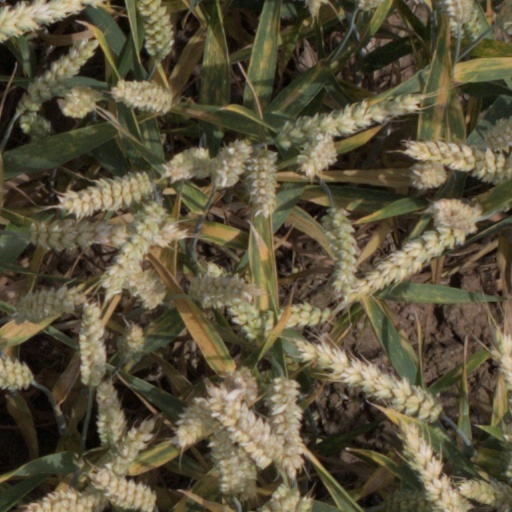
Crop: wheat